Black people

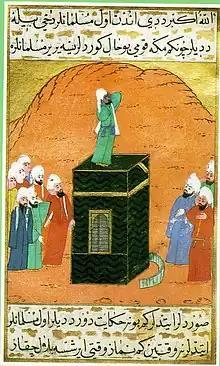
Bilal ibn Ribah ("pictured" atop the Kaaba, Mecca) was a former Ethiopian slave and the first muezzin, .

In the medieval Arab world, the ethnic designation of "Black" encompassed not only Zanj, or Africans, but also communities like Zutt, Sindis and Indians from the Indian subcontinent. Historians estimate that between the advent of Islam in 650 CE and the abolition of slavery in the Arabian Peninsula in the mid-20th century, 10 to 18 million black Africans (known as the Zanj) were enslaved by east African slave traders and transported to the Arabian Peninsula and neighboring countries. This number far exceeded the number of slaves who were taken to the Americas. Slavery in Saudi Arabia and slavery in Yemen was abolished in 1962, slavery in Dubai in 1963, and slavery in Oman in 1970.